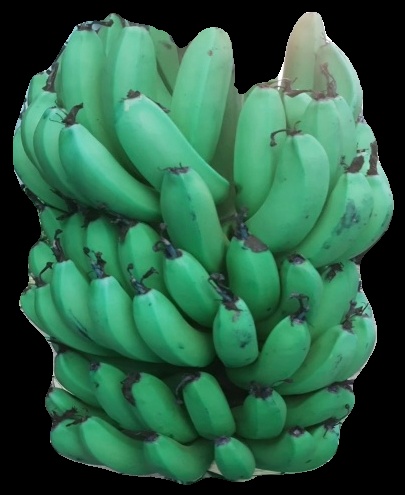
Variety: pachbale
Grade: grade2